Bicycle messenger

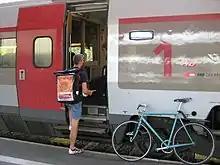
A bicycle courier transferring urgent mail onto a high-speed train in Geneva, Switzerland

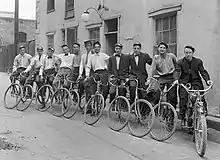
Bicycle messenger boys, Salt Lake City, 1912

Bicycle messengers (also known as bike or cycle couriers) are people who work for courier companies (also known as messenger companies) carrying and delivering items by bicycle. Bicycle messengers are most often found in the central business districts of metropolitan areas. Courier companies use bike messengers because bicycle travel is less subject to unexpected holdups in city traffic jams, and is not deterred by parking limitations, fees or fines in high-density development that can hinder or prevent delivery by motor vehicle, thereby offering a predictable delivery time.